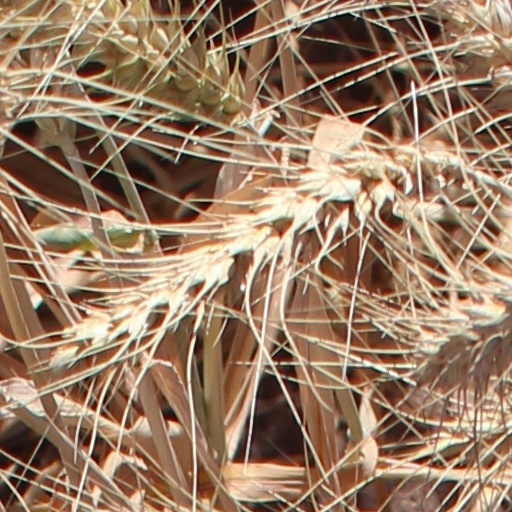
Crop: wheat